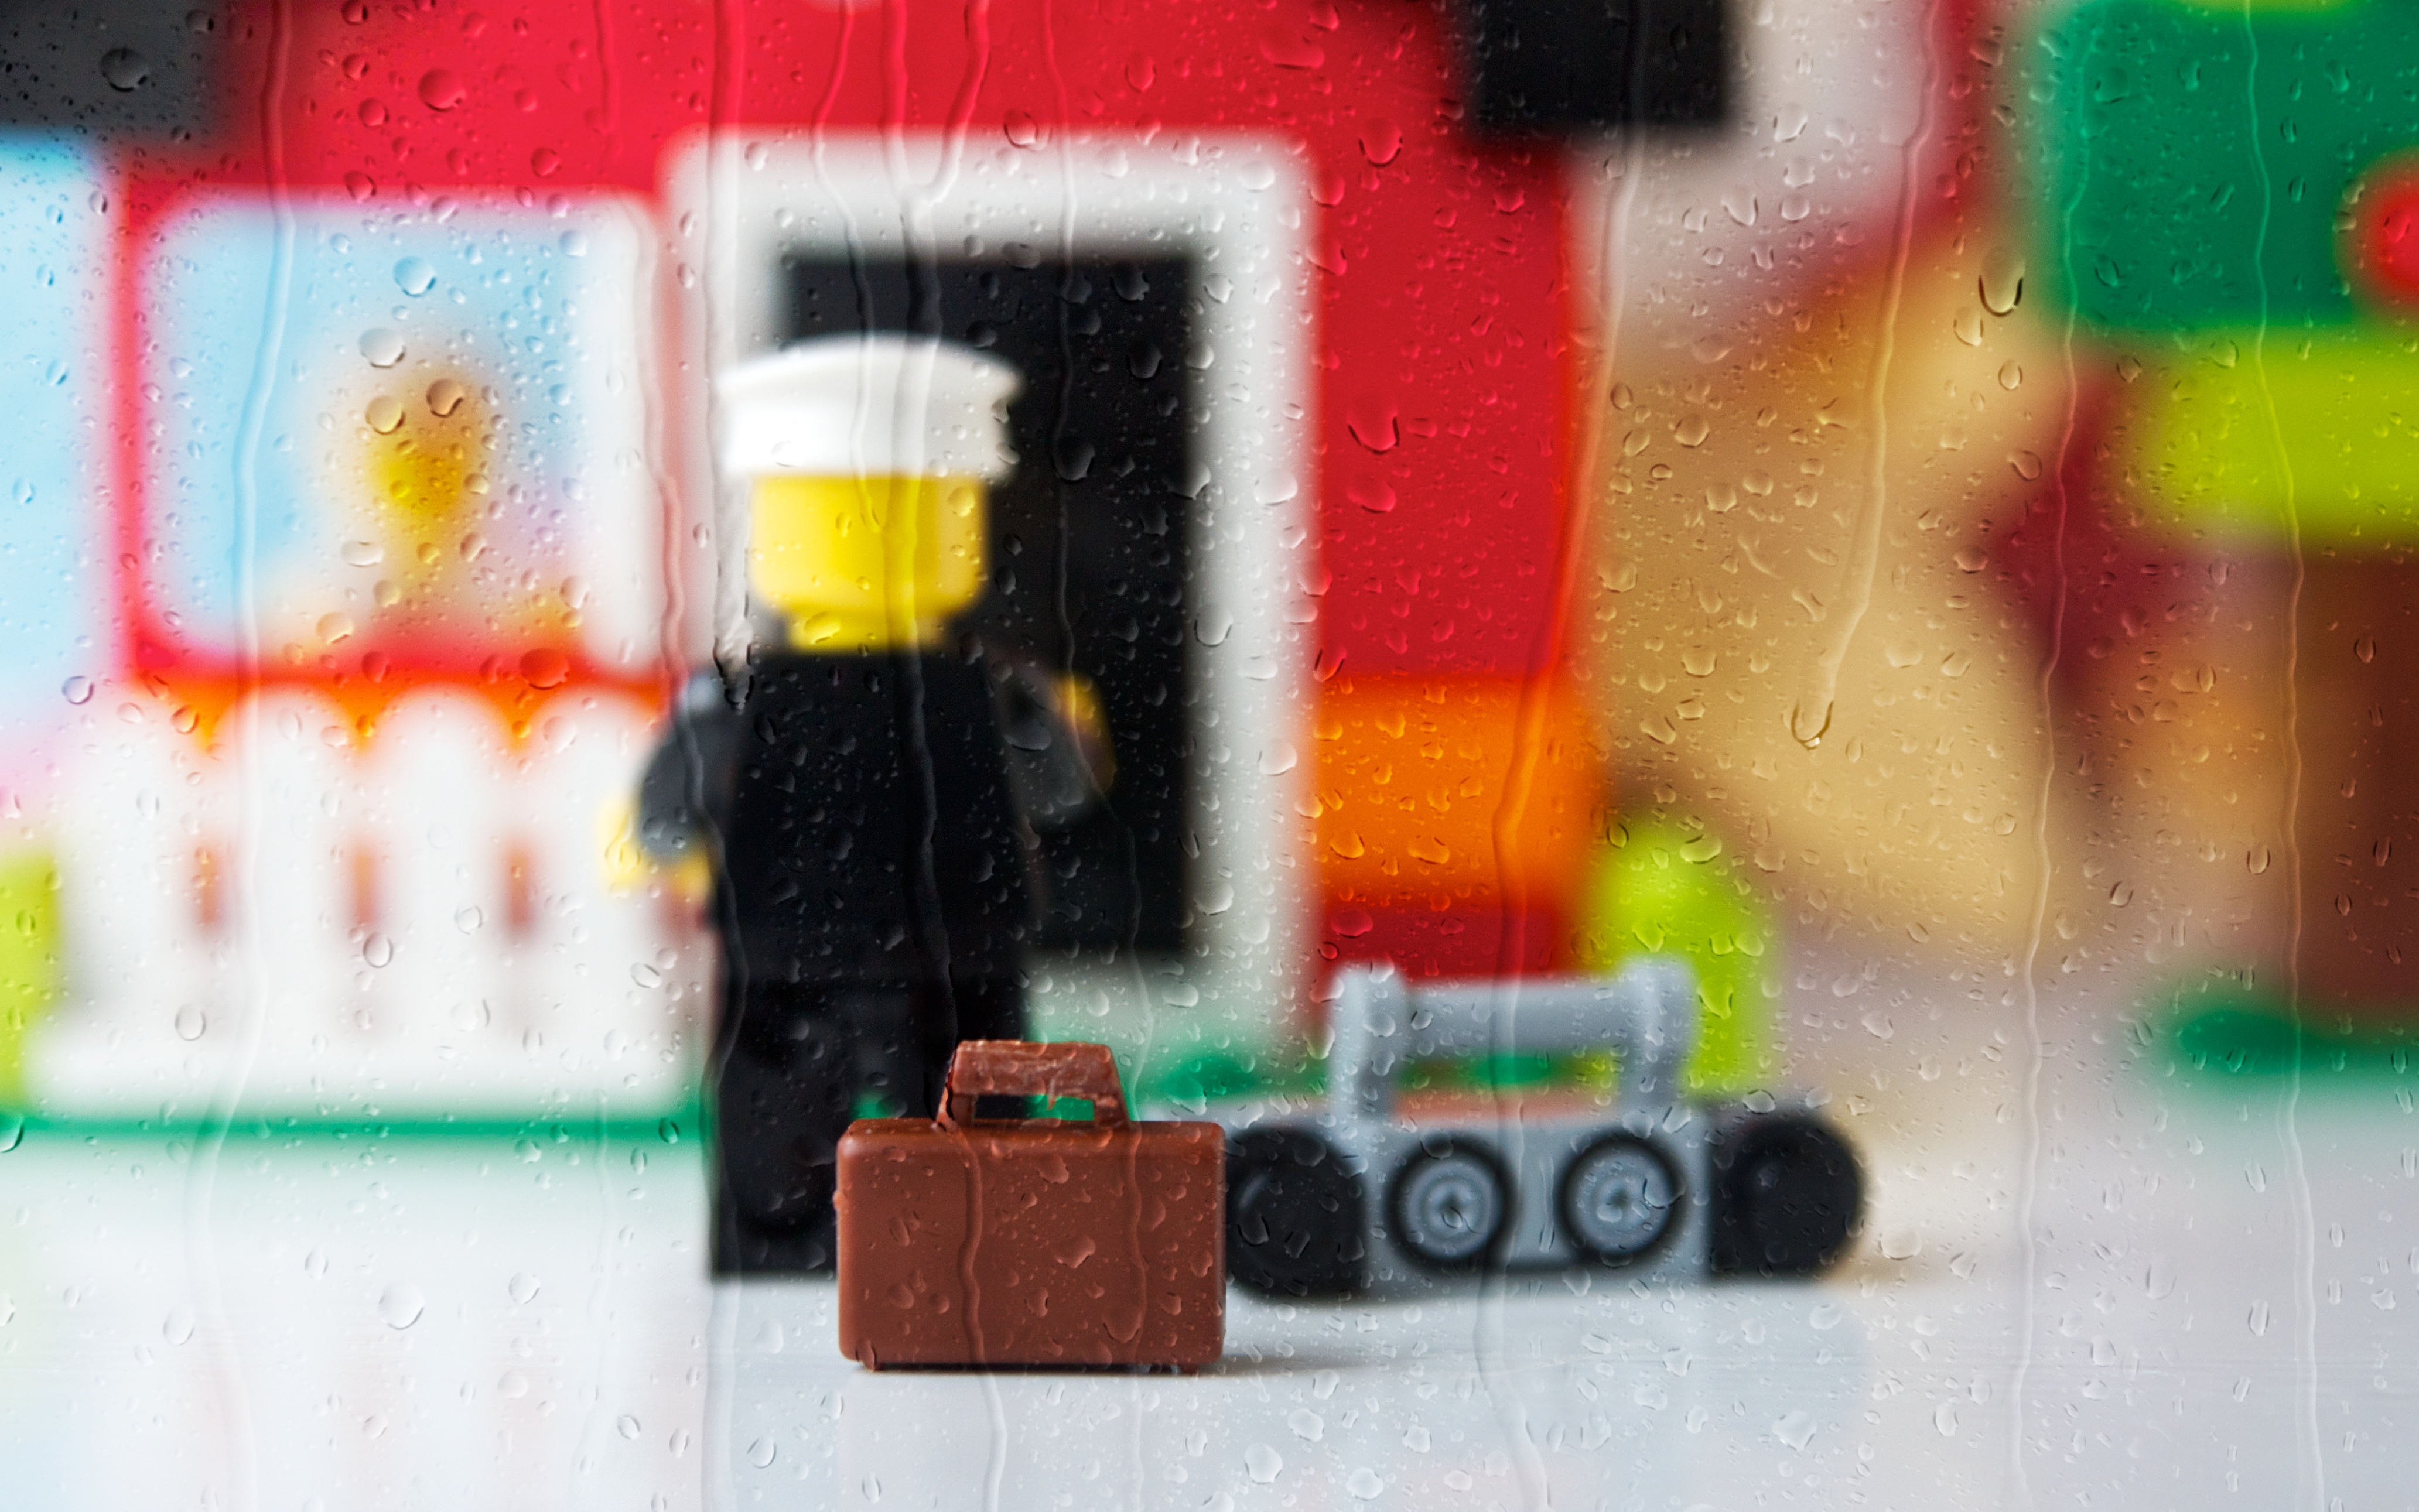
number, green, red, things, color, toy, stereo, art, colors, fun, suitcase, lego, sony, hss, a700, fiveoh, season3, legoette, smallchilling, checkoutthatstero